Theravada

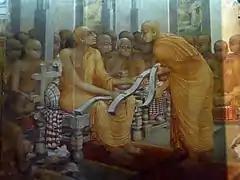
Buddhaghosa (right) (c. 5th century), shown here presenting three copies of his influential doctrinal compendium, the "Visuddhimagga", to the elders of the Sri Lankan Mahavihara school.

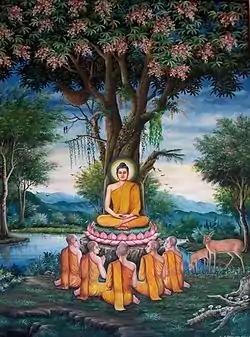
Painting of the Buddha's first sermon from Wat Chedi Liem in Thailand

According to Kate Crosby, for Theravāda, the Pāli Tipiṭaka, also known as the Pāli Canon is "the highest authority on what constitutes the Dhamma (the truth or teaching of the Buddha) and the organization of the Sangha (the community of monks and nuns)."